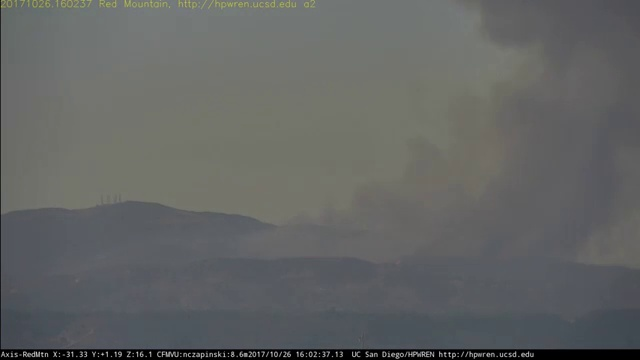
Fire: no
Smoke: yes